James Rainwater

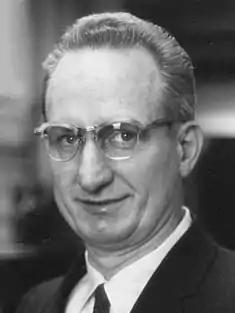
Rainwater in 1975

Leo James Rainwater (December 9, 1917 – May 31, 1986) was an American physicist who shared the Nobel Prize in Physics in 1975 for his part in determining the asymmetrical shapes of certain atomic nuclei.